Health of Native Americans in the United States

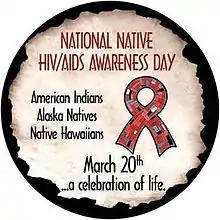
Official seal of the National Native HIV/AIDS Awareness Day

Multiple programs exist to address the HIV and AIDS concerns for Native Americans. Within the Indian Health Service, an HIV/AIDS Principal Consultant heads an HIV/AIDS program. This program involves many different areas to address "treatment, prevention, policy, advocacy, monitoring, evaluation, and research". They work through many social outputs to prevent the masses from the epidemic and enlist the help of many facilities to spread this message.